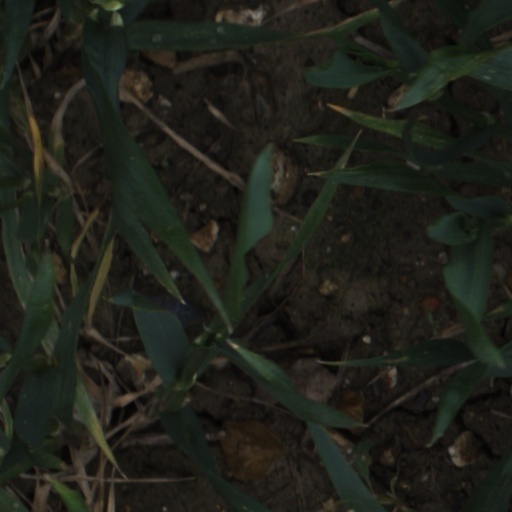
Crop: wheat